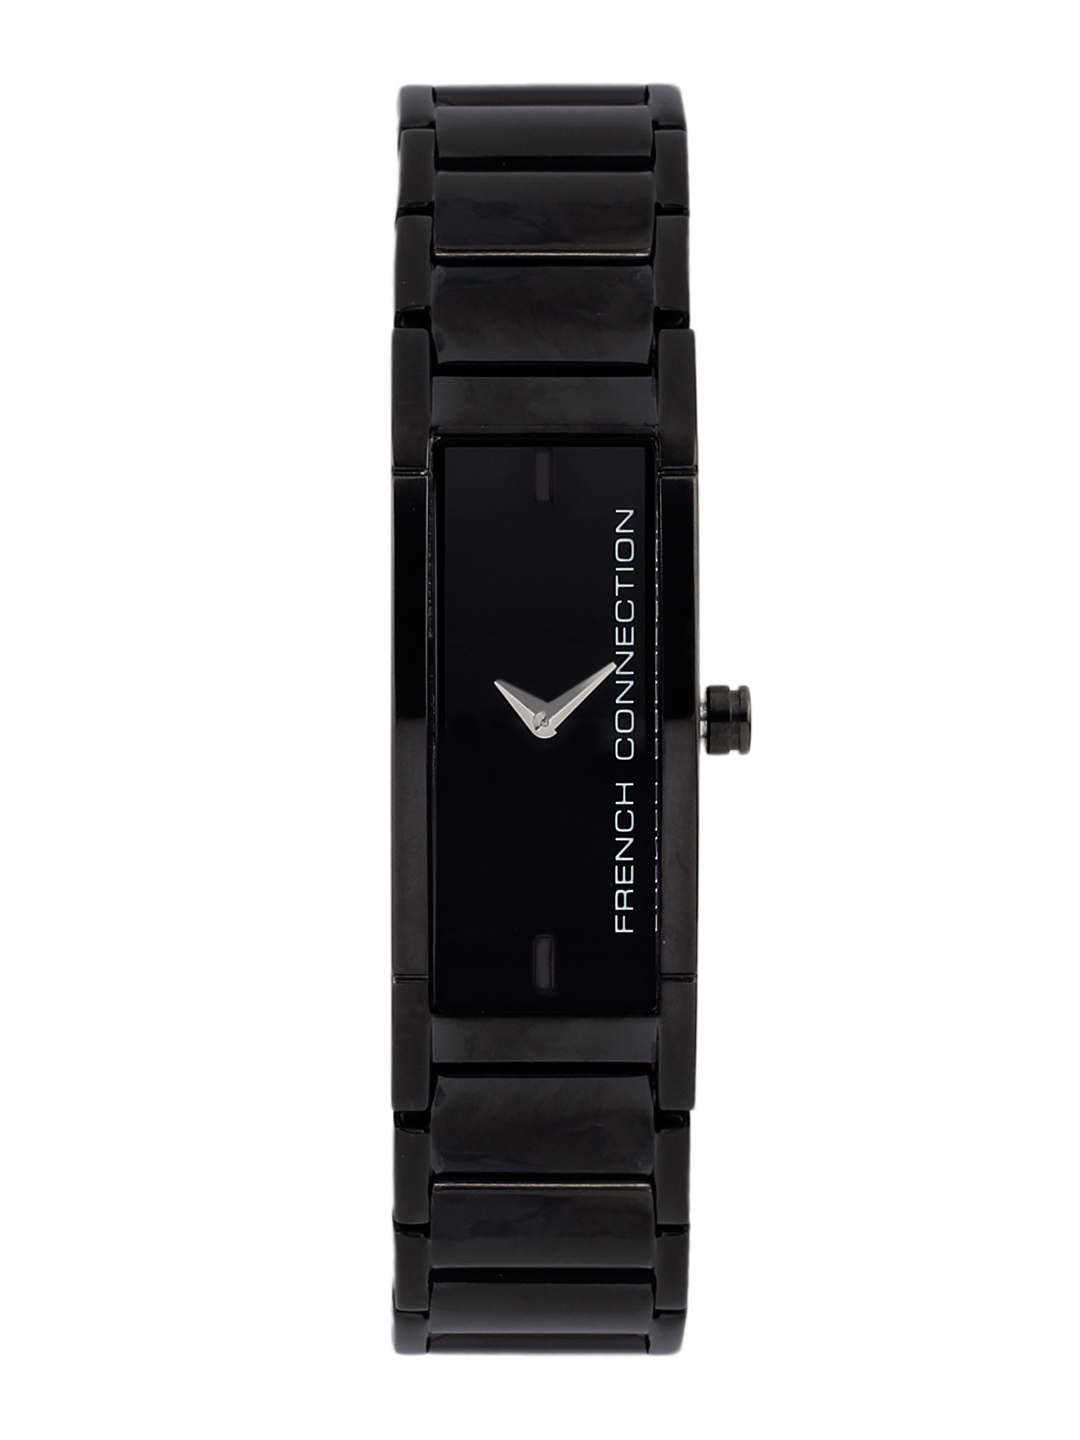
FCUK Women Black Watch FC1047BBMWN
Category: Accessories / Watches / Watches
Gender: Women
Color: Black
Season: Winter 2016
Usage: Casual